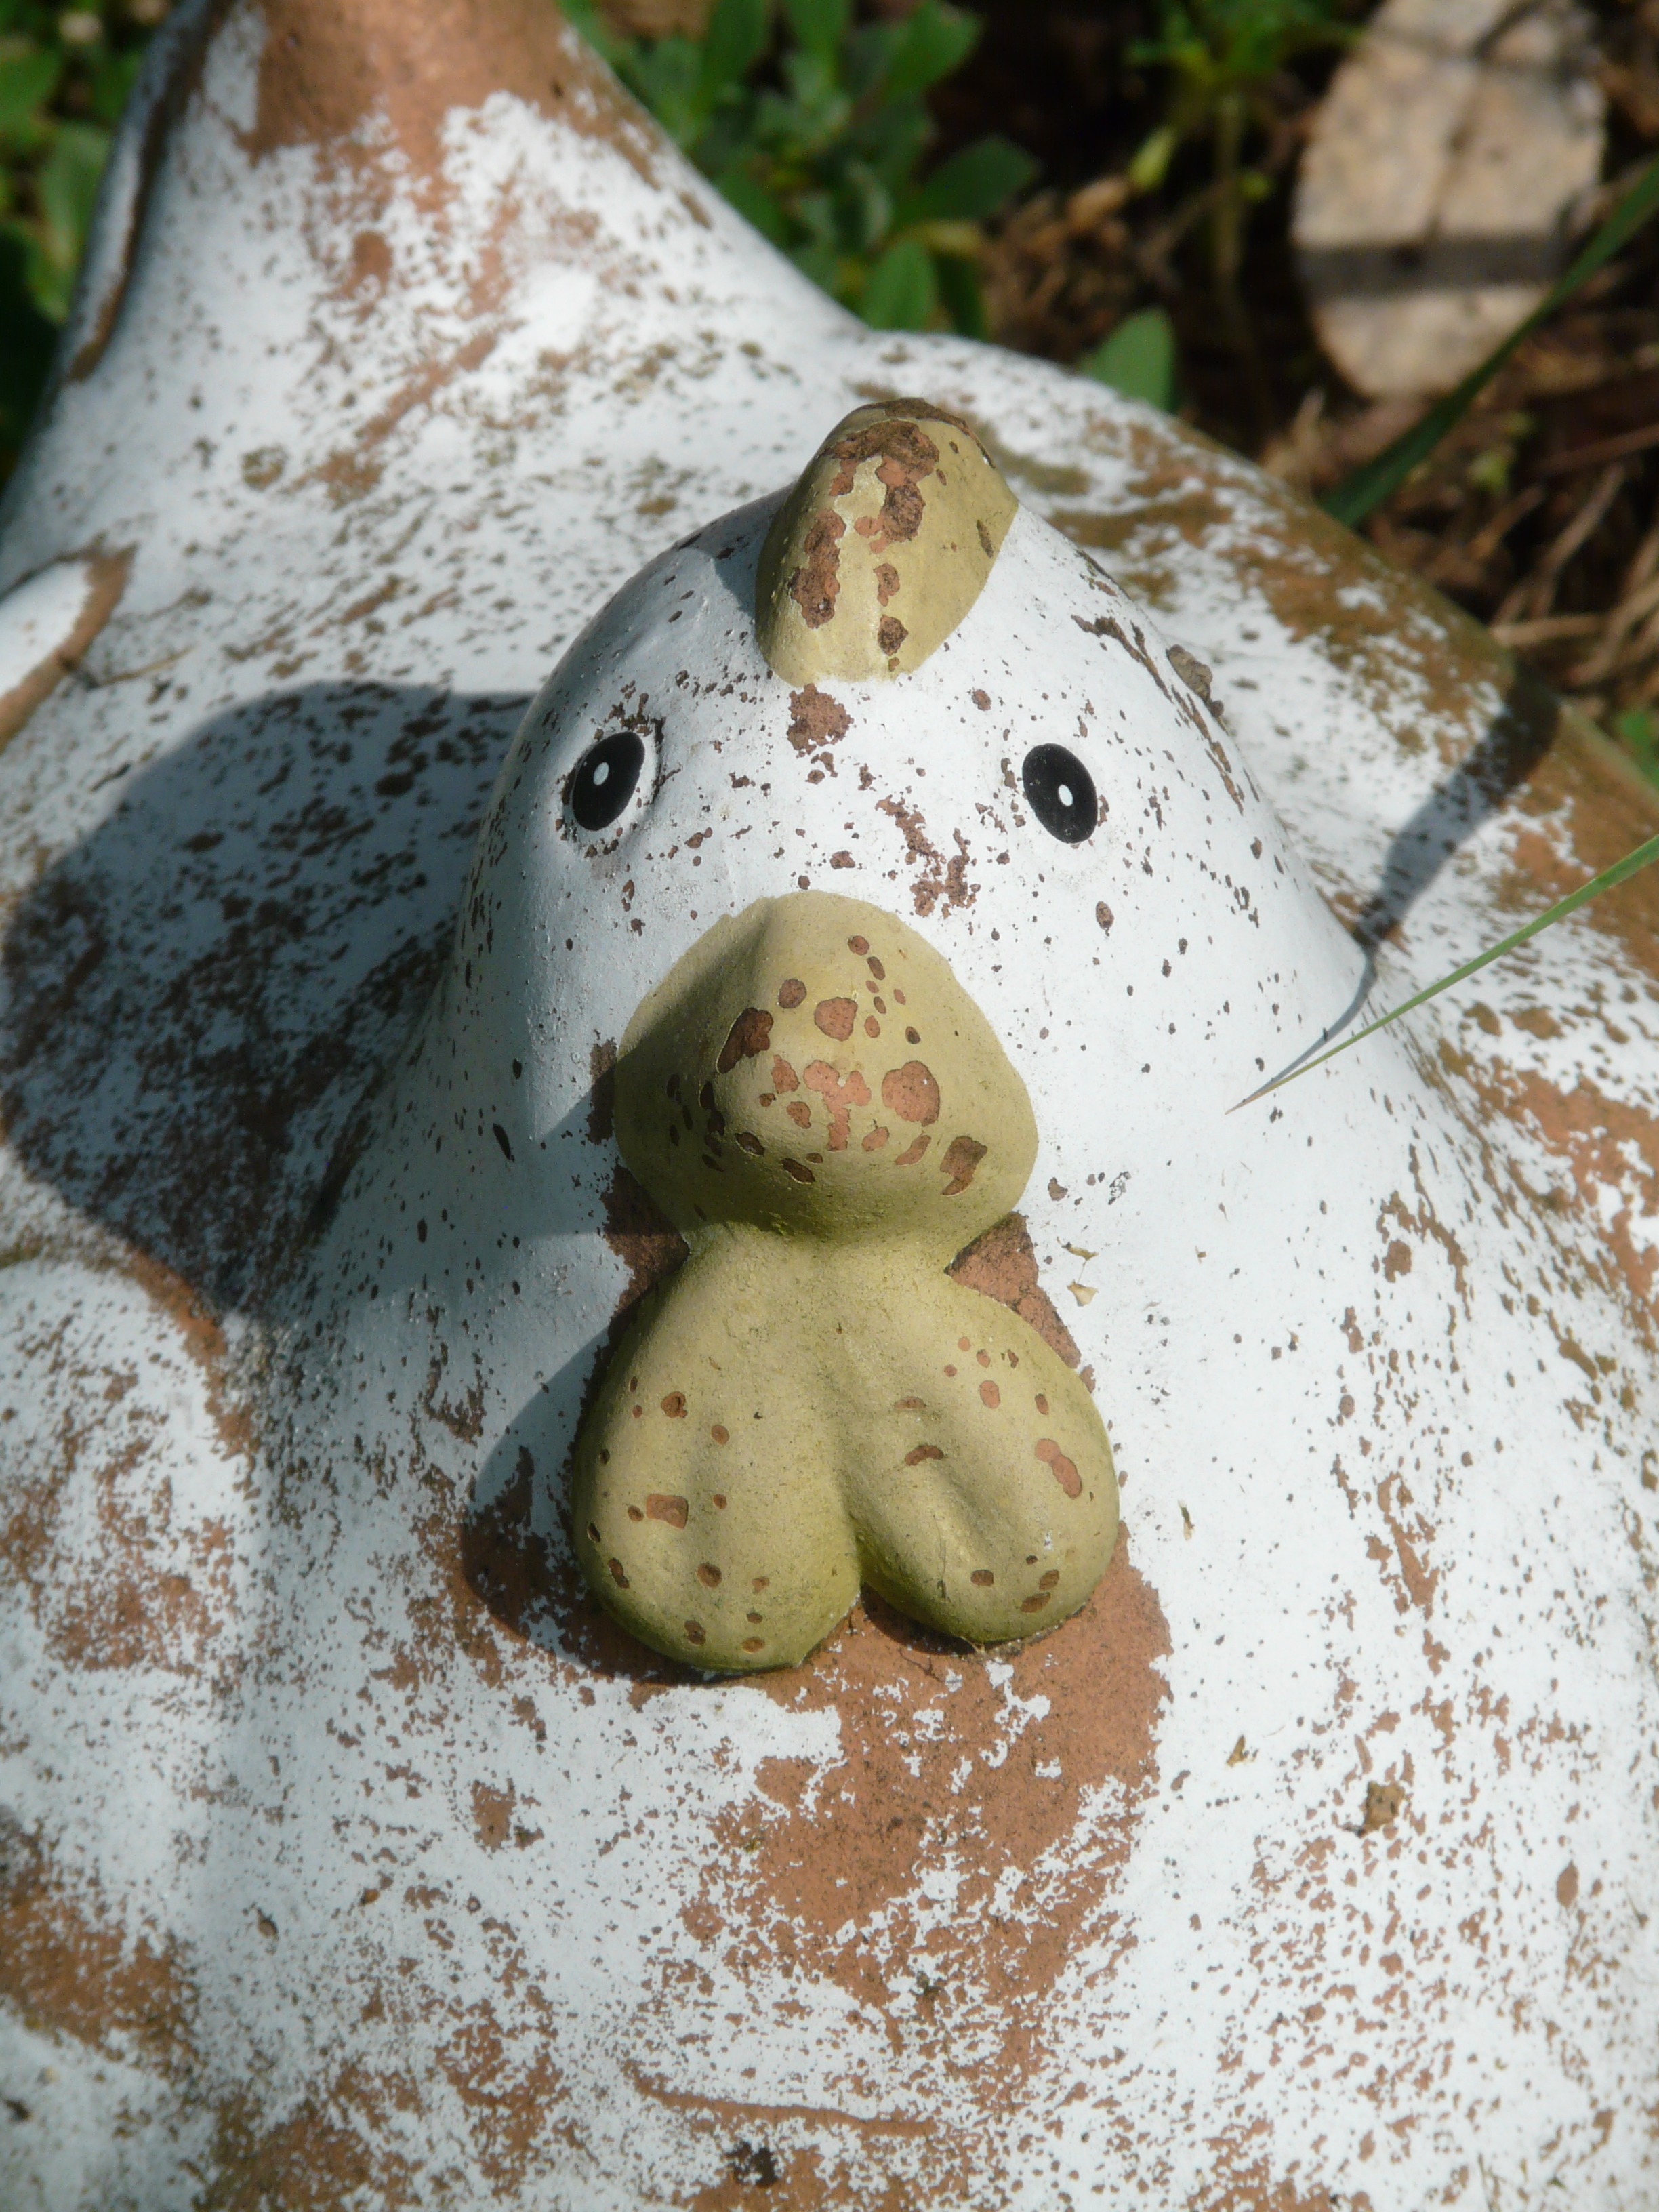
bird, food, ceramic, garden, chicken, ornament, figure, organism, garden figurines